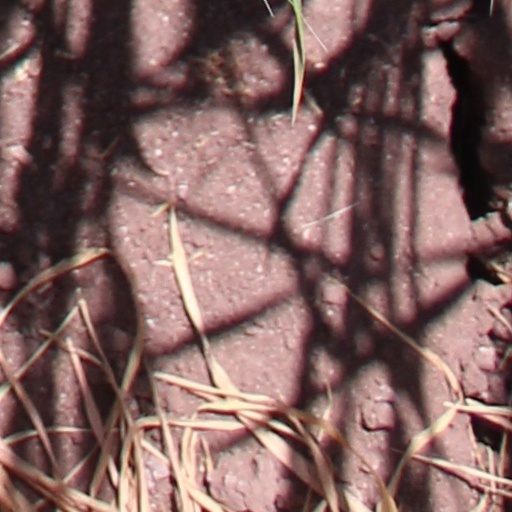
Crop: wheat